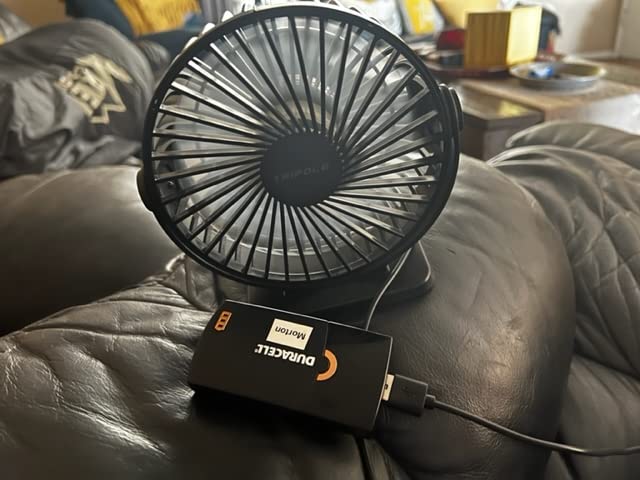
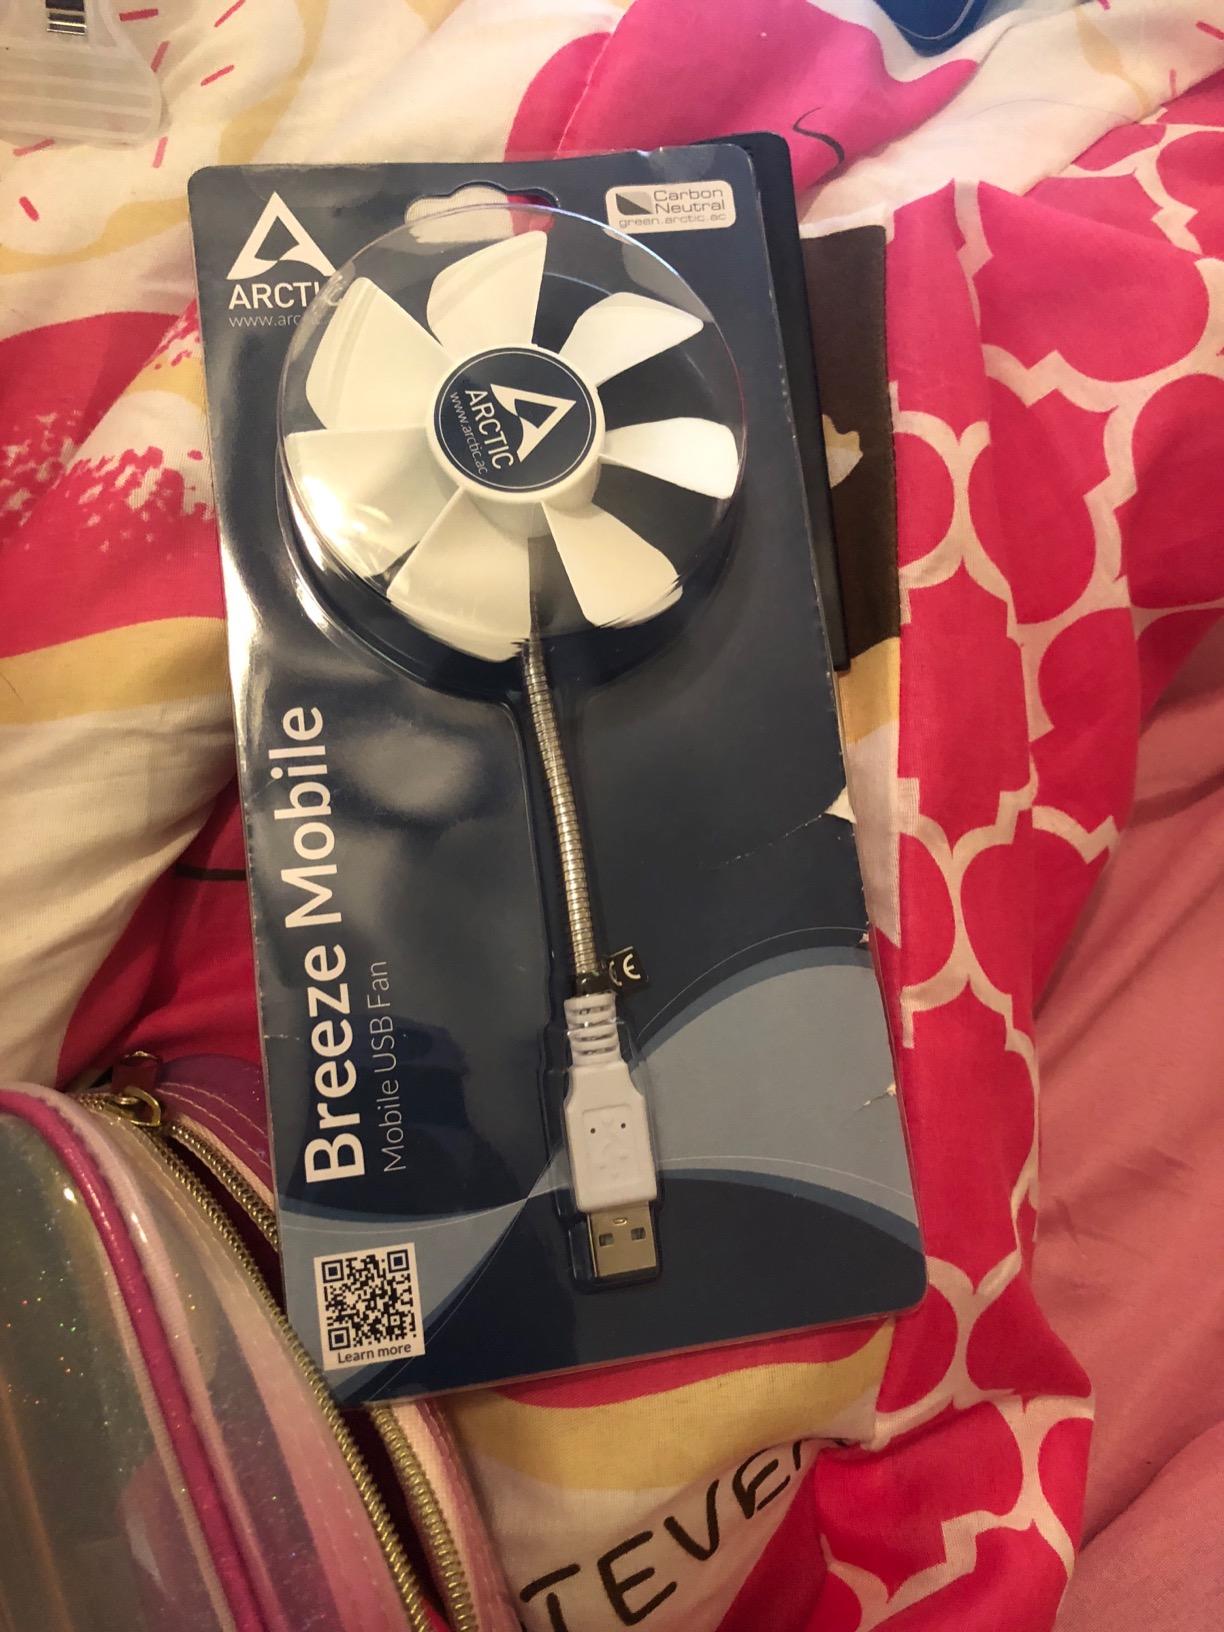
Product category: fan
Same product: no